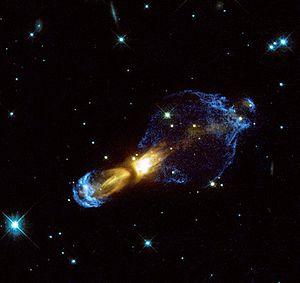
Une protonébuleuse planétaire ou prénébuleuse planétaire est un objet astronomique constituant l'étape intermédiaire dans l'évolution d'une étoile entre une étoile de la branche asymptotique des géantes et une nébuleuse planétaire. Cette phase a longtemps été un chaînon manquant dans la compréhension de l'évolution des étoiles.